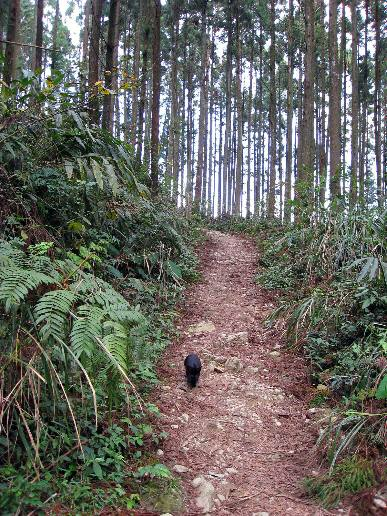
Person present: No